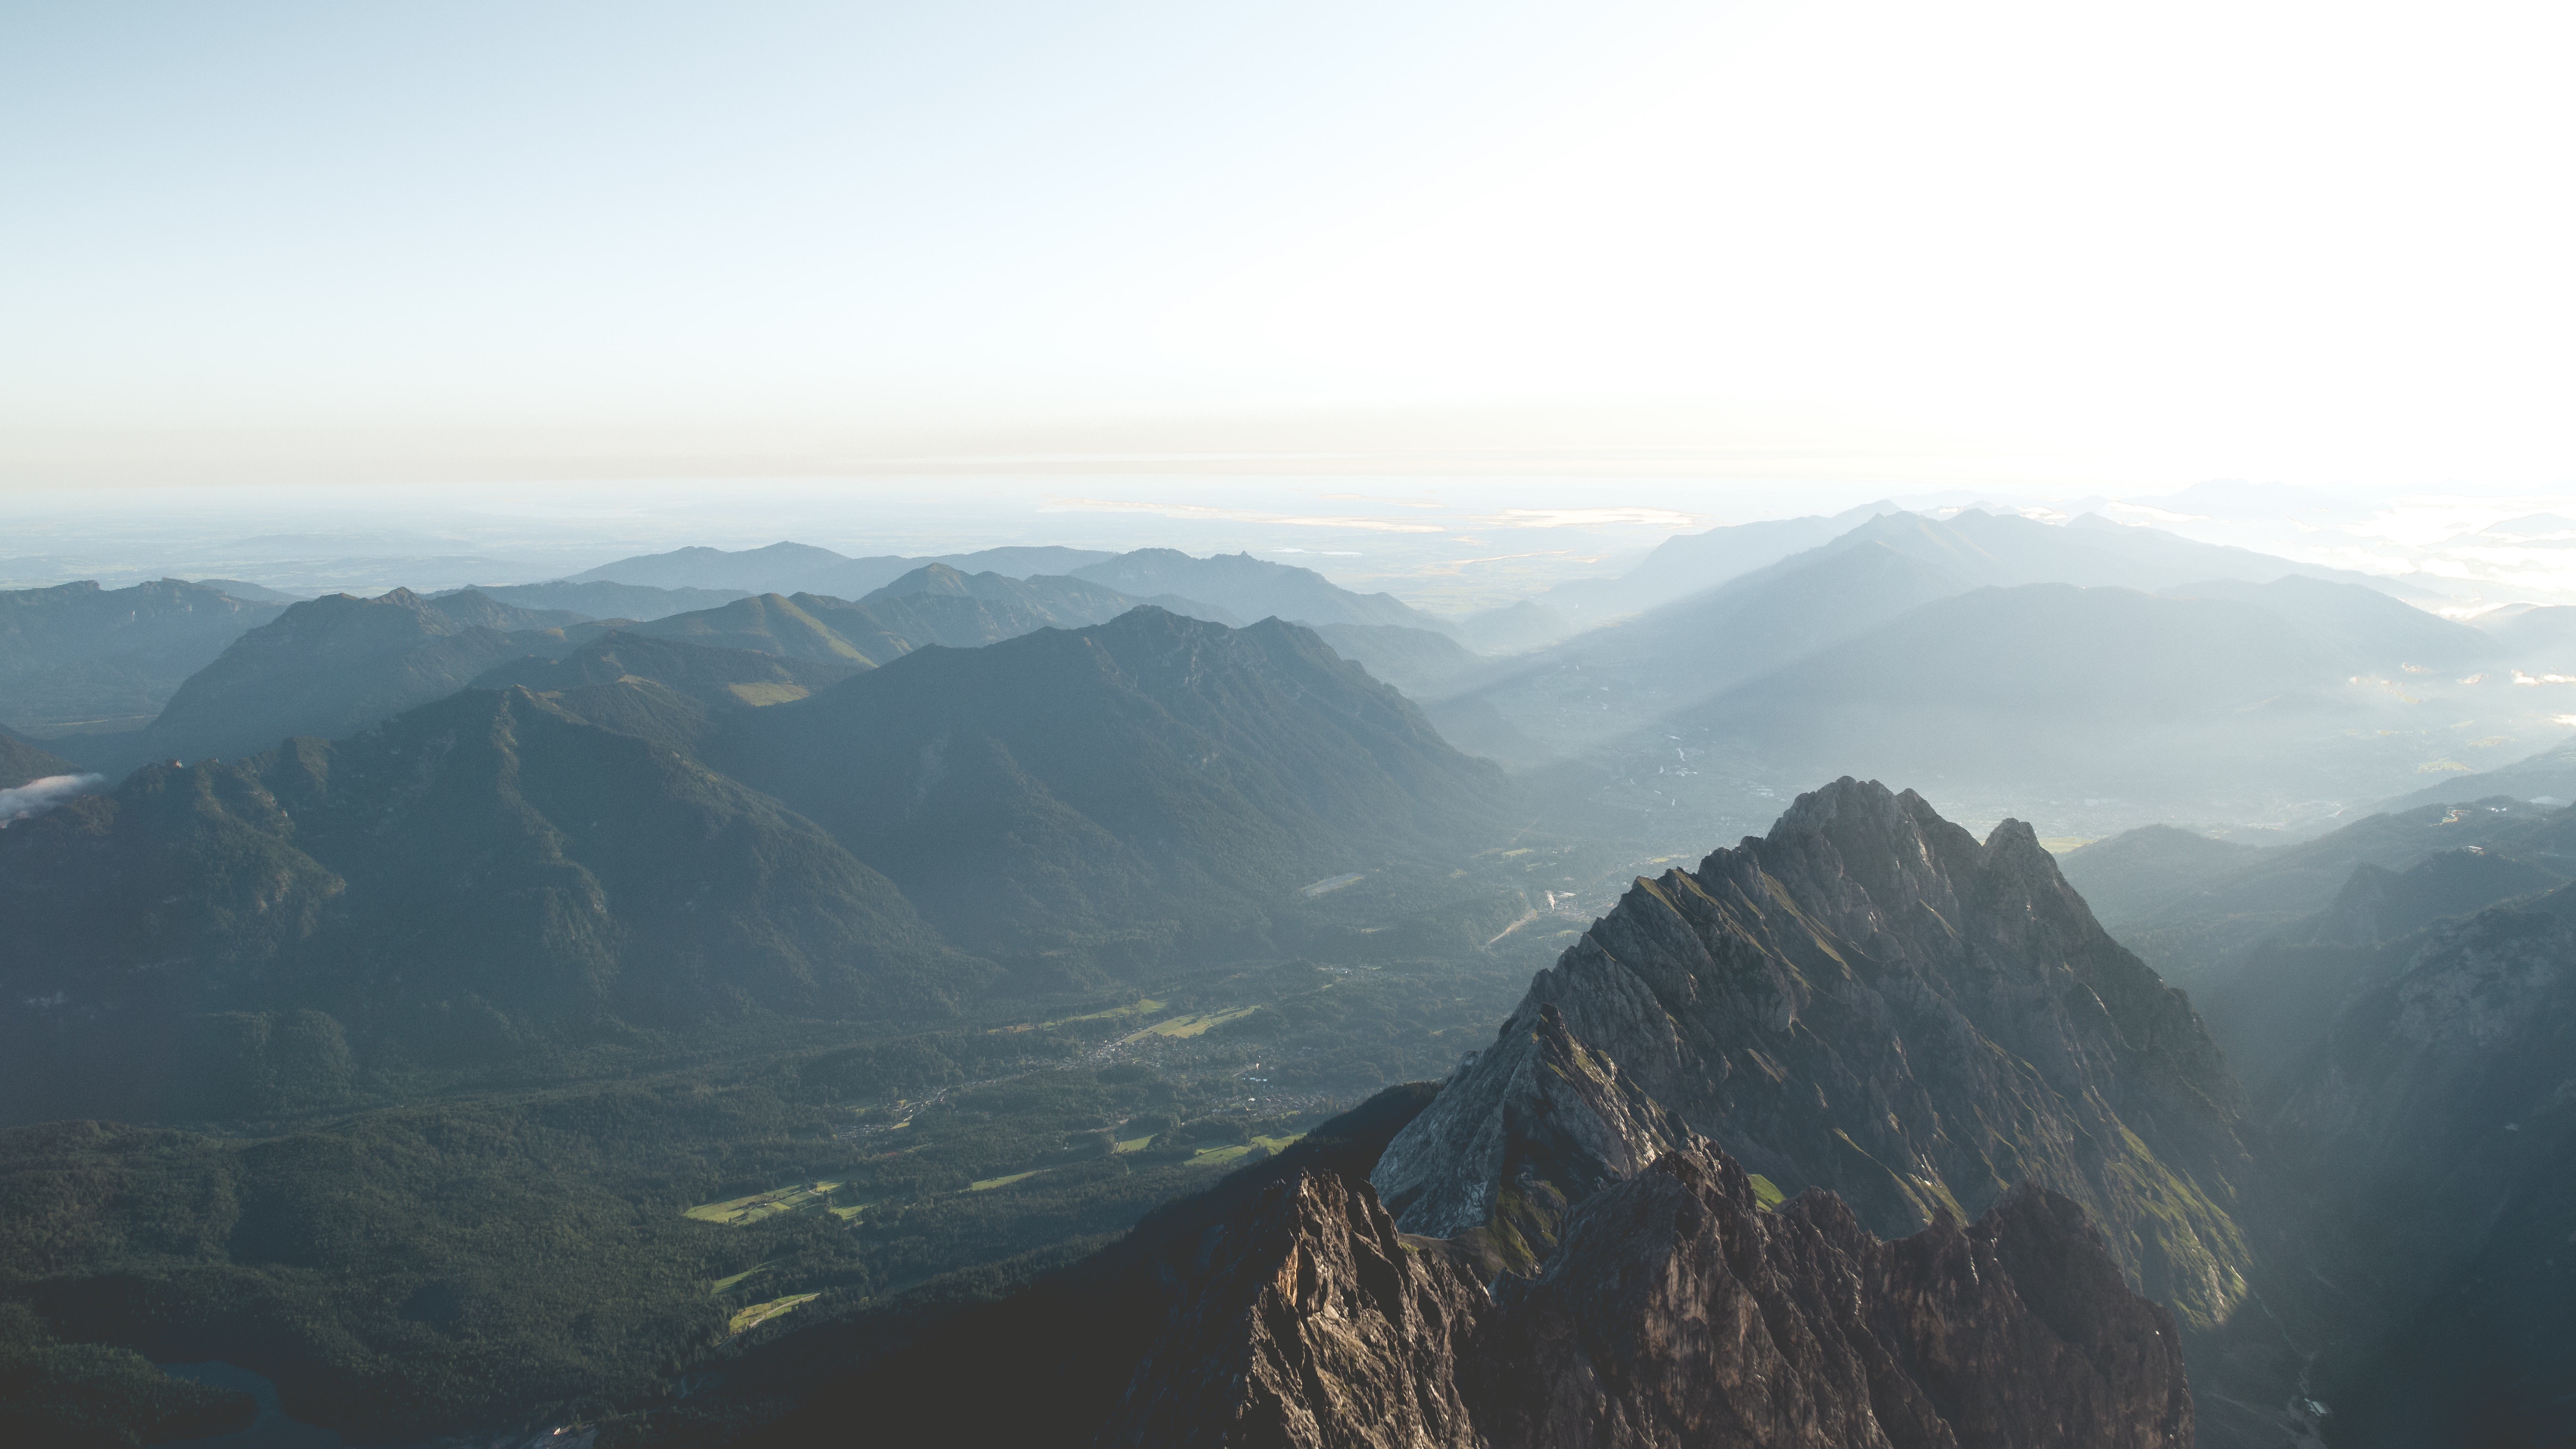
mountain, hill, adventure, mountain range, extreme sport, terrain, ridge, summit, alps, plateau, landform, geographical feature, atmospheric phenomenon, mountainous landforms